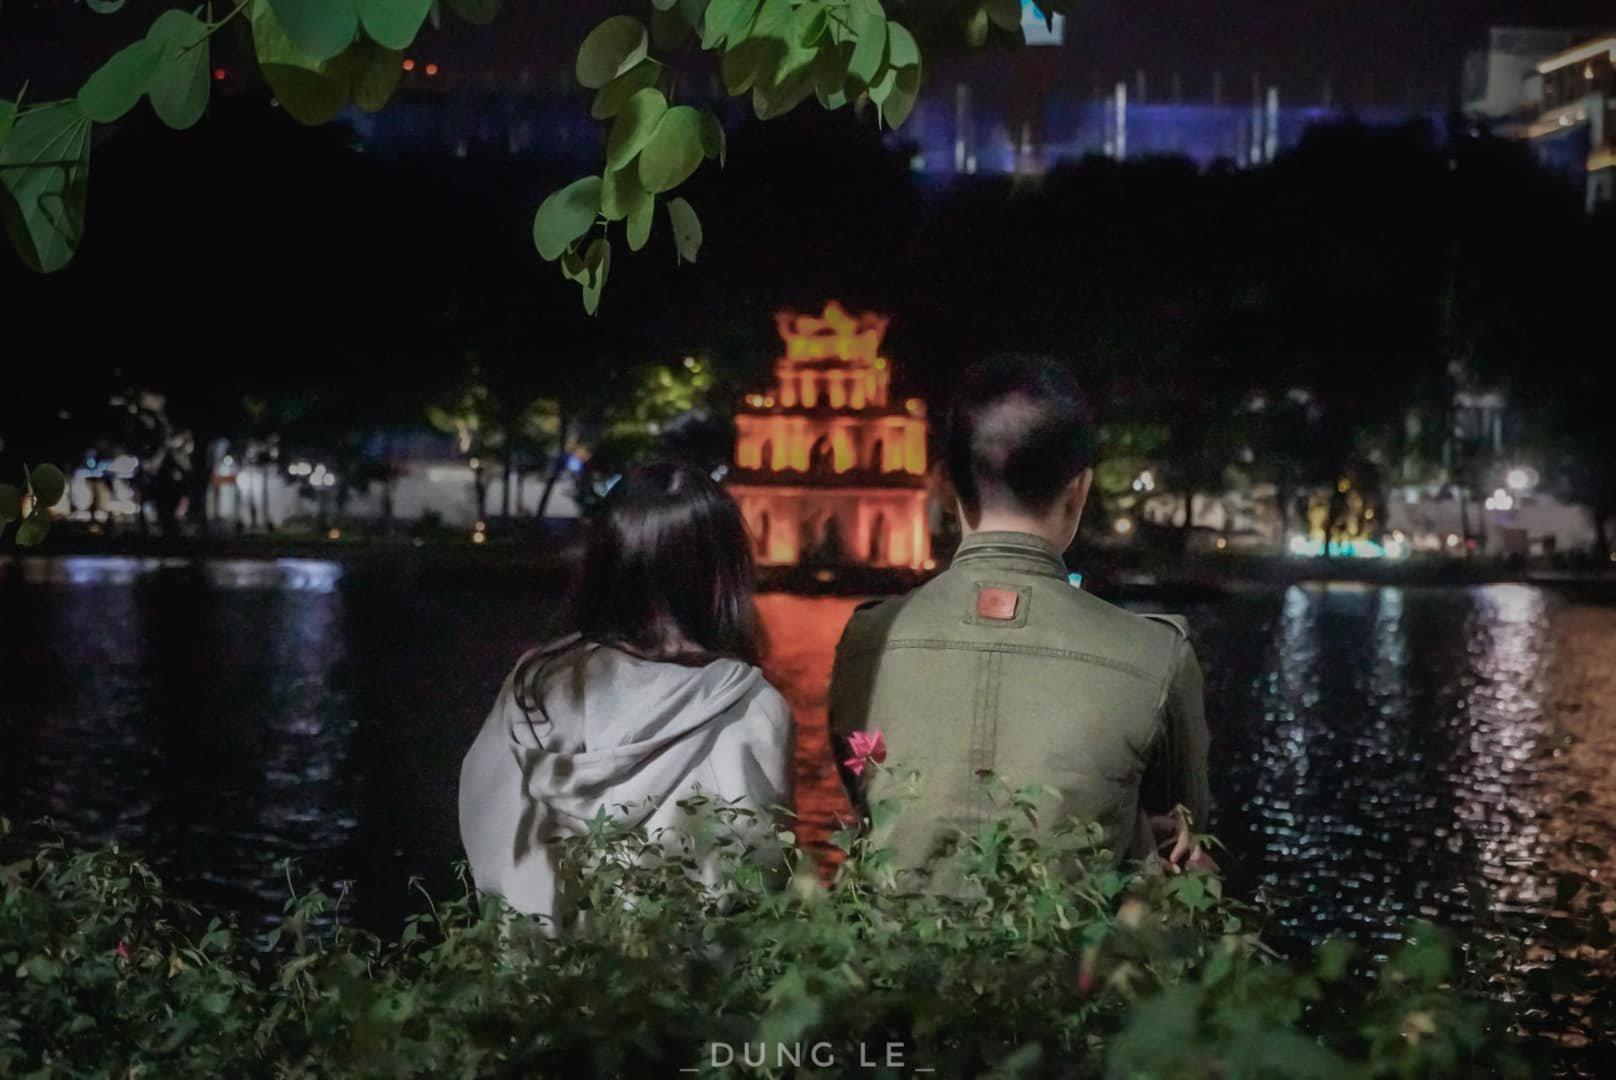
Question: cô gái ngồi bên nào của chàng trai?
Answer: cô gái ngồi bên trái chàng trai